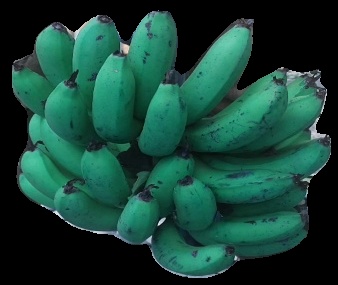
Variety: pachbale
Grade: grade3